I.C. Møllerparken

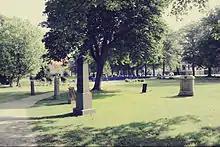
A view of I.C. Møllerparken

I.C. Møllerparken is a recreational park located in central Esbjerg, Denmark. It covers the space of Esbjerg's first cemetery, belonging to Church of Our Saviour, which since 2005 has been disused for burials.